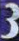
Number: 3